BMW in motorsport

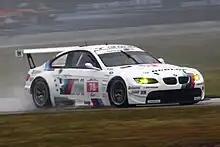
Schnitzer's BMW M3 GT2 at the 2010 1000 km of Zhuhai.

Joachim Winkelhock, Pierluigi Martini and Yannick Dalmas won the 1999 24 Hours of Le Mans for Team BMW Motorsport in a BMW V12 LMR, operated by Schnitzer Motorsport.